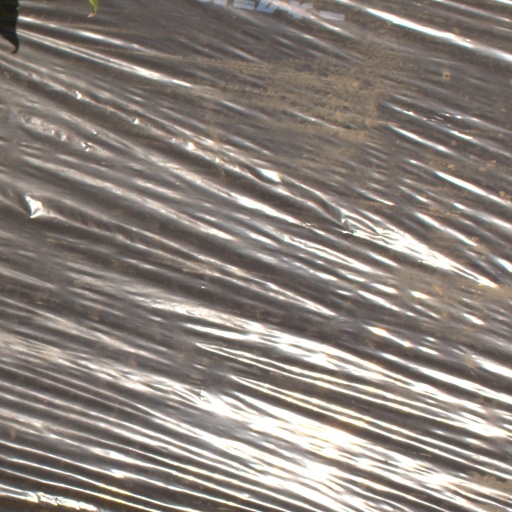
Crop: Jerusalem artichoke